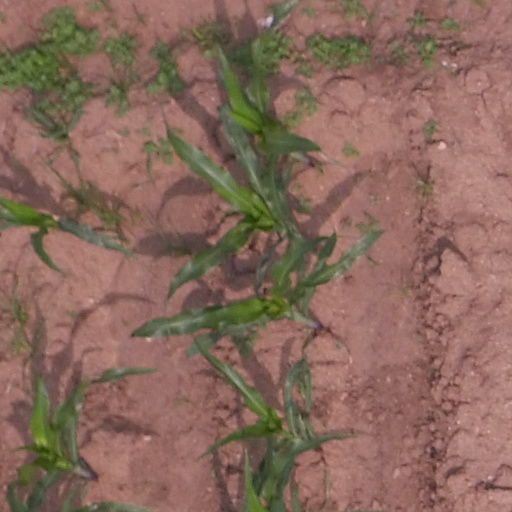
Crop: maize; corn